Wretched and Divine: The Story of the Wild Ones

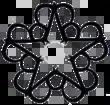
Black Veil Brides' Pentacharm symbol

The cover art for "Wretched and Divine: The Story of the Wild Ones" was painted by Richard Villa—long-time Black Veil Brides cover artist—who also painted the cover art for "We Stitch These Wounds", "Perfect Weapon," "Set the World on Fire", "Fallen Angels," and "Rebels".